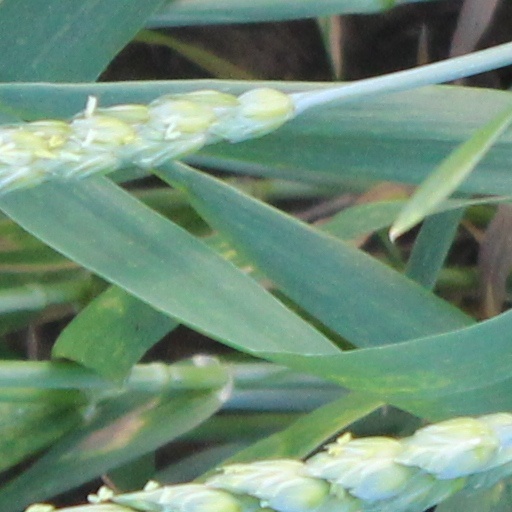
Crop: wheat